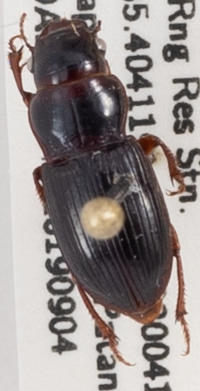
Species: Cratacanthus dubius
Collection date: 2019-09-04
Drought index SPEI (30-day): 0.072
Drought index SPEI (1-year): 2.09
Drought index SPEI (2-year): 1.19